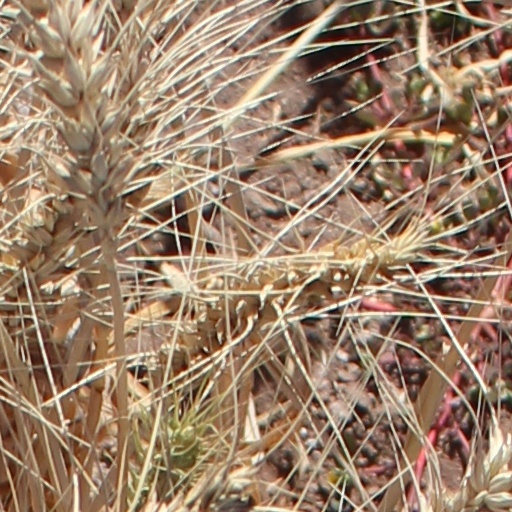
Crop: wheat